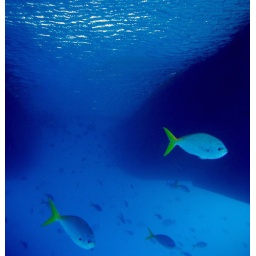
These fish just congregate under the boat and don't move. They must be sad when the boat leaves.